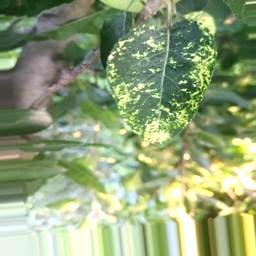
Label: Apple_Mosaic